Normand Smith Patton

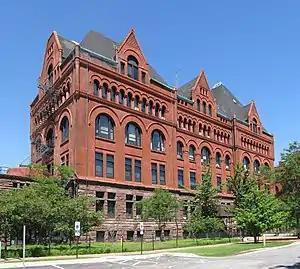
Armour Institute - Now Illinois Institute of Technology

Patton's firm specialized in public buildings and from 1896 to 1898 he was the architect for the Chicago Board of Education. Other noted architects from the period affiliated with the school board included August Fiedler (1893-1896), Robert Seyfarth (1895-?) and William B. Mundie (1898-1904). Patton and his firm were responsible for many public school buildings in Chicago and in other cities. He is responsible for the Fiske building on the Wichita State University campus. He also designed libraries at Oberlin College (1905-1908, Indiana University, and Augustana College. He was also responsible for the campus plan of Carleton College. He designed the Skinner Memorial Chapel at Carleton College but died before its completion.